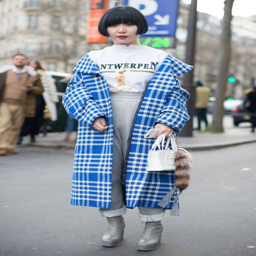
fresh from the street and straight into your wardrobe